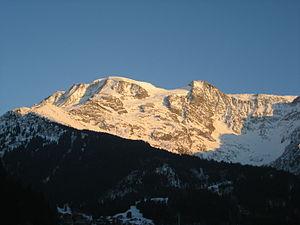
Les dômes de Miage sont des sommets du sud du massif du Mont-Blanc culminant à 3 673 mètres, répartis sur les communes des Contamines-Montjoie et de Saint-Gervais-les-Bains.
La réserve naturelle nationale des Contamines-Montjoie est une réserve naturelle nationale située en Haute-Savoie. Créée en 1979, elle s'étend sur une superficie de 5 500 hectares entre 1 100 et 3 892 mètres d'altitude, ce qui en fait la plus haute réserve naturelle de France.